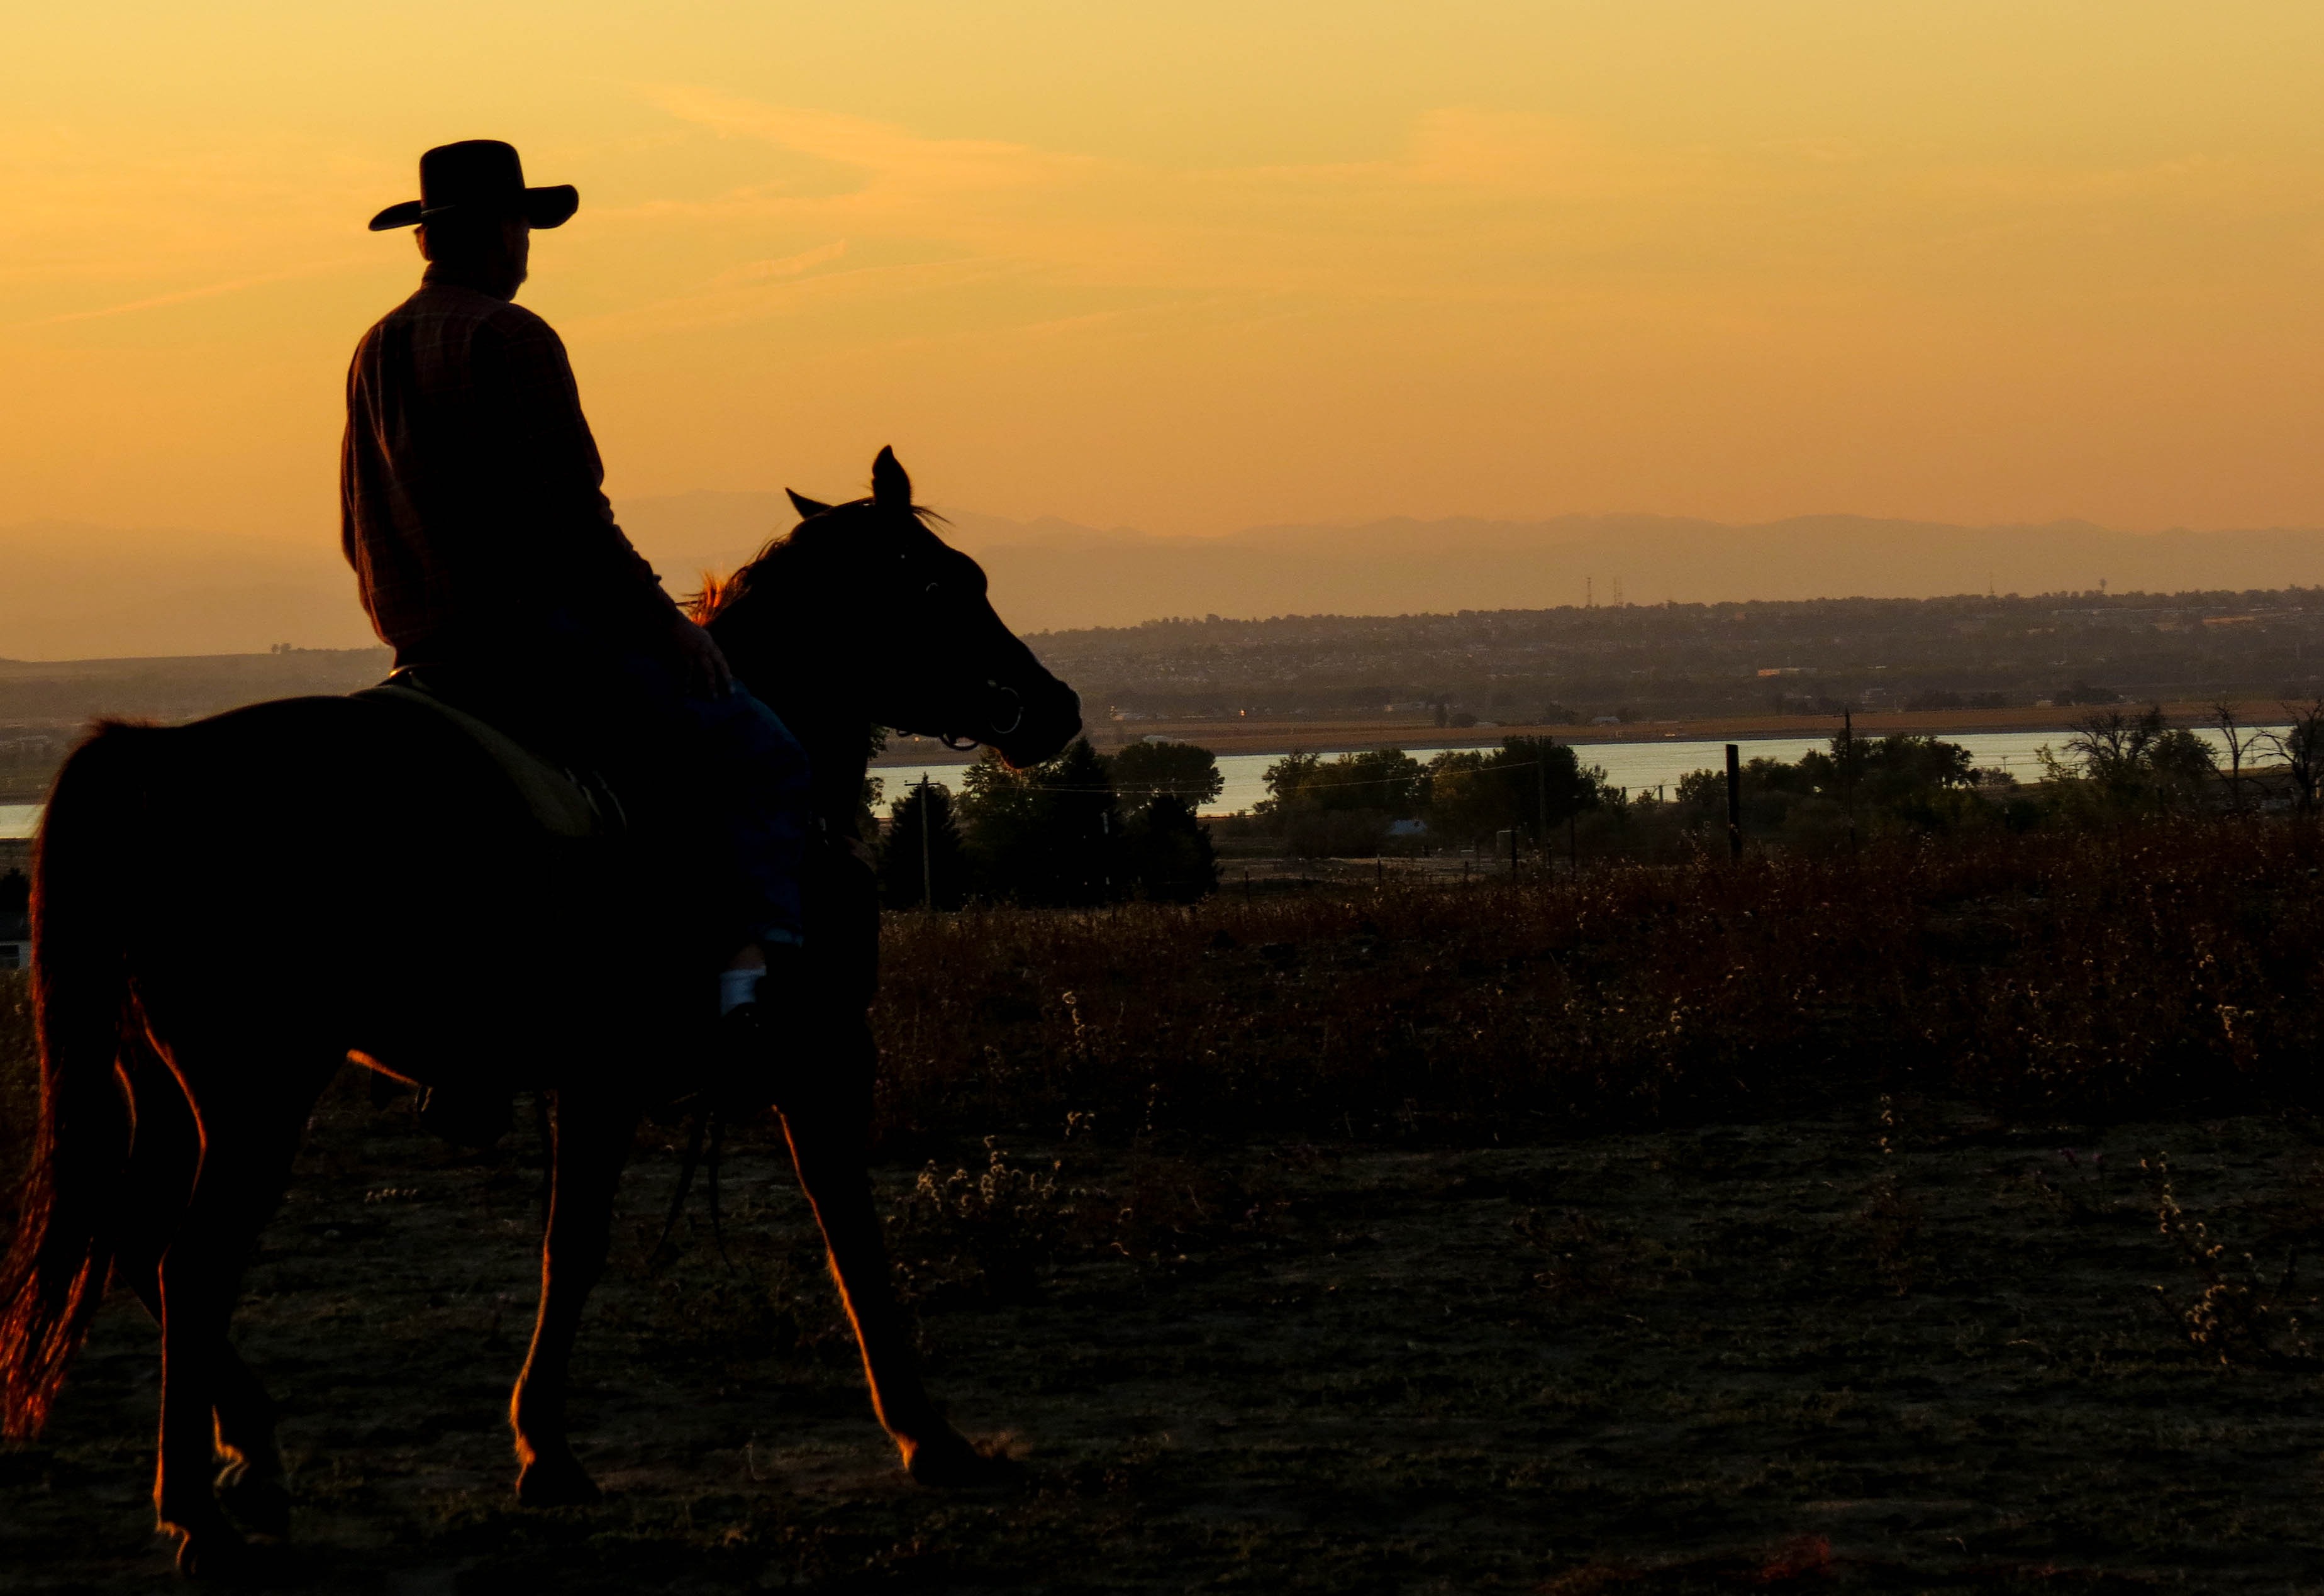
man, landscape, silhouette, sunset, morning, lake, country, dusk, evening, horse, hat, cowboy, western, horse like mammal